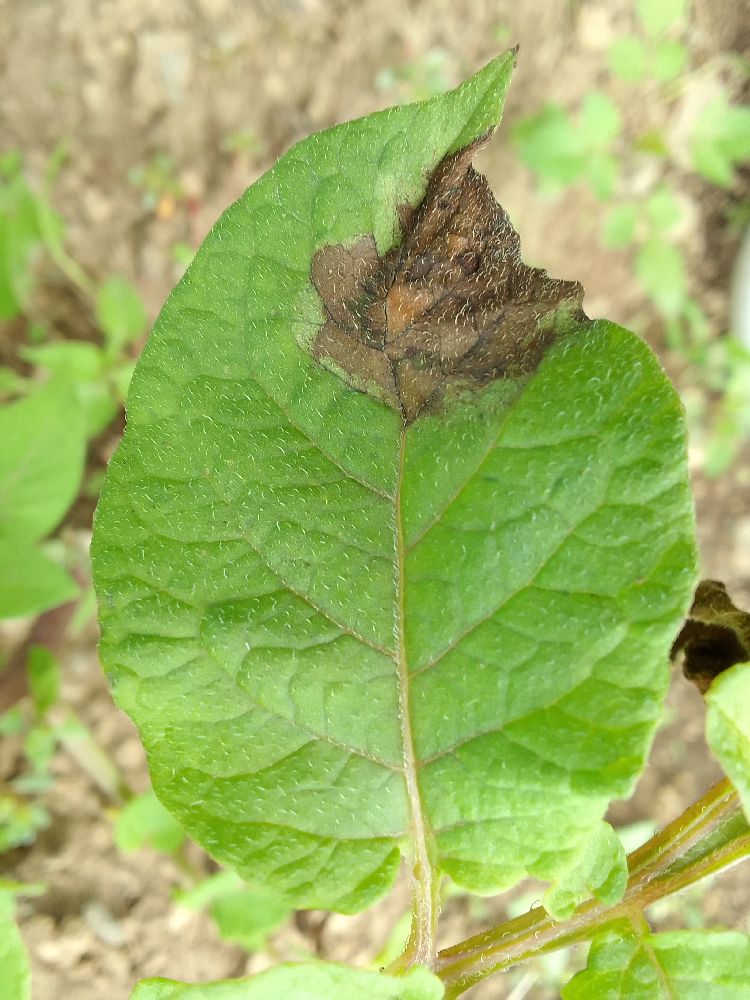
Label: Late blight